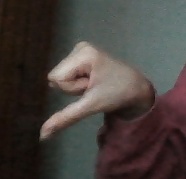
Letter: waw